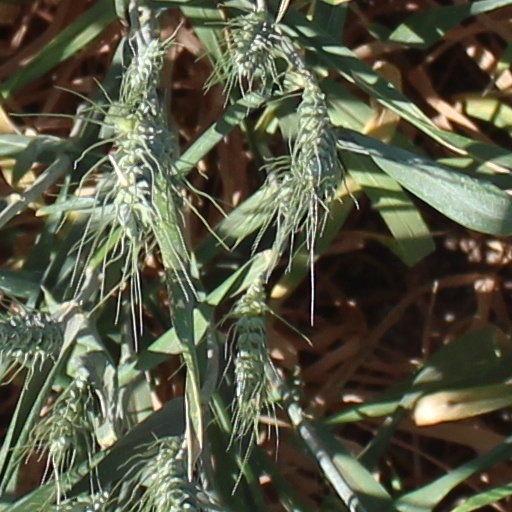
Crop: wheat